Robin Miller (technology journalist)

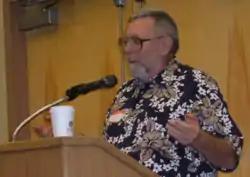
Rob "Roblimo" Miller giving speech at the Florida Linux Show 2008

Robin "Roblimo" Miller (October 30, 1952 – May 24, 2018) was an American journalist specializing in technology who worked for Open Source Technology Group, the company that owned Slashdot, SourceForge.net, freshmeat, Linux.com, NewsForge, and ThinkGeek from 2000 to 2008.